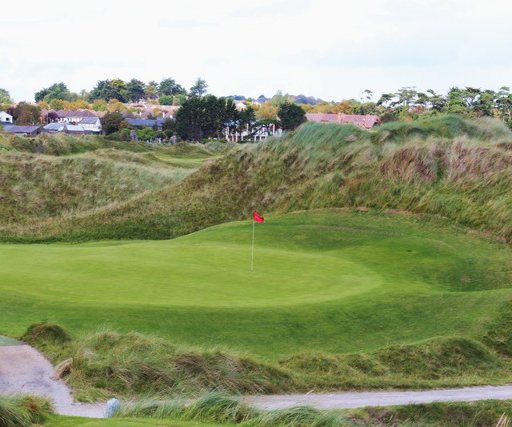
dunes lay the blueprint for the back nine .